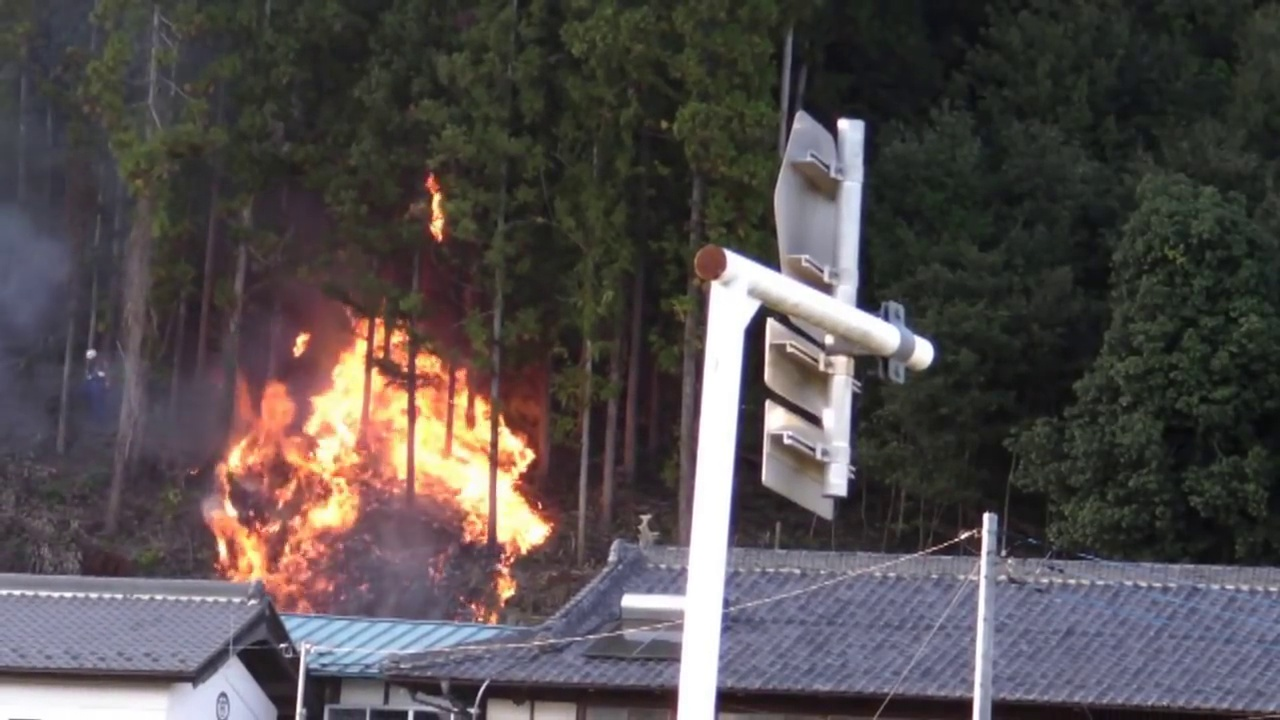
Fire: yes
Smoke: no